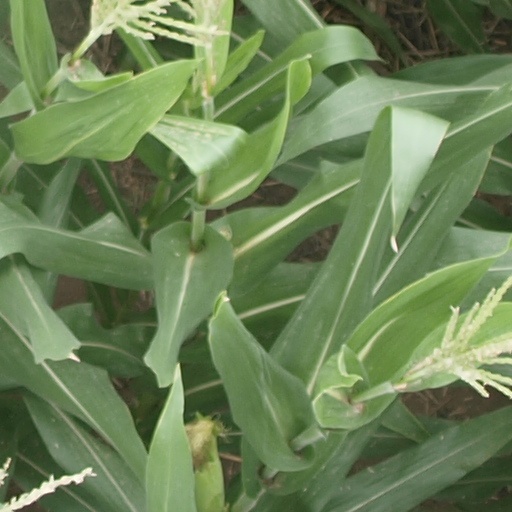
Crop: maize; corn